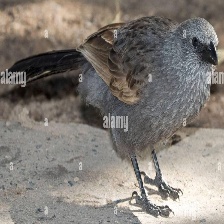
Species: APOSTLEBIRD
Scientific name: STRUTHIDEA CINEREA